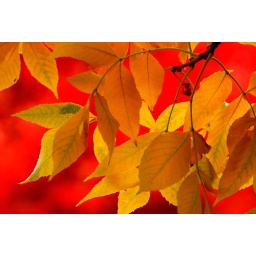
My yellow trees with a neighbor's trees in the bokek'ed background.